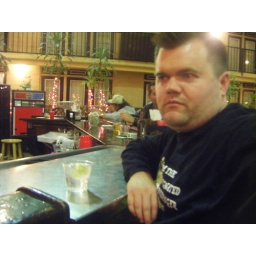
brad is sitting at the bar in the 5th season in amarillo texas